Alabama Claims

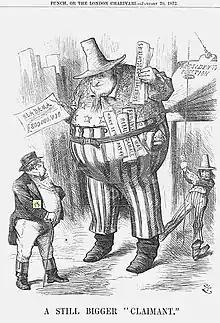
John Bull (Great Britain) is dwarfed by a gigantic inflated American "Alabama Claim" cartoon in "Punch--or the London Charivari" 22 Jan 1872.

In what were called the "Alabama Claims", in 1869 the United States claimed direct and collateral damage against Great Britain. In the particular case of the "Alabama", the United States claimed that Britain had violated neutrality by allowing five warships to be constructed, especially the "Alabama", knowing that it would eventually enter into naval service with the Confederacy.